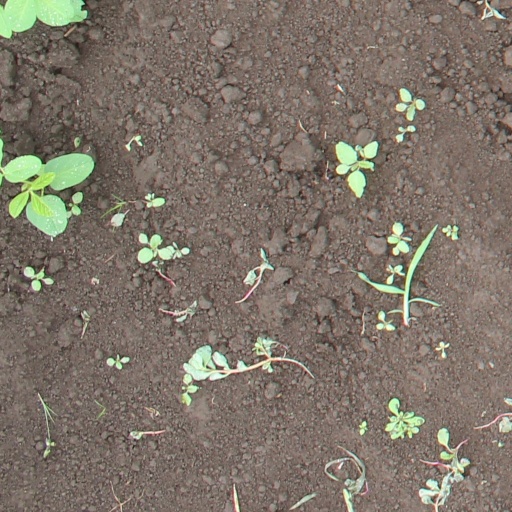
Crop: soybean